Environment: real
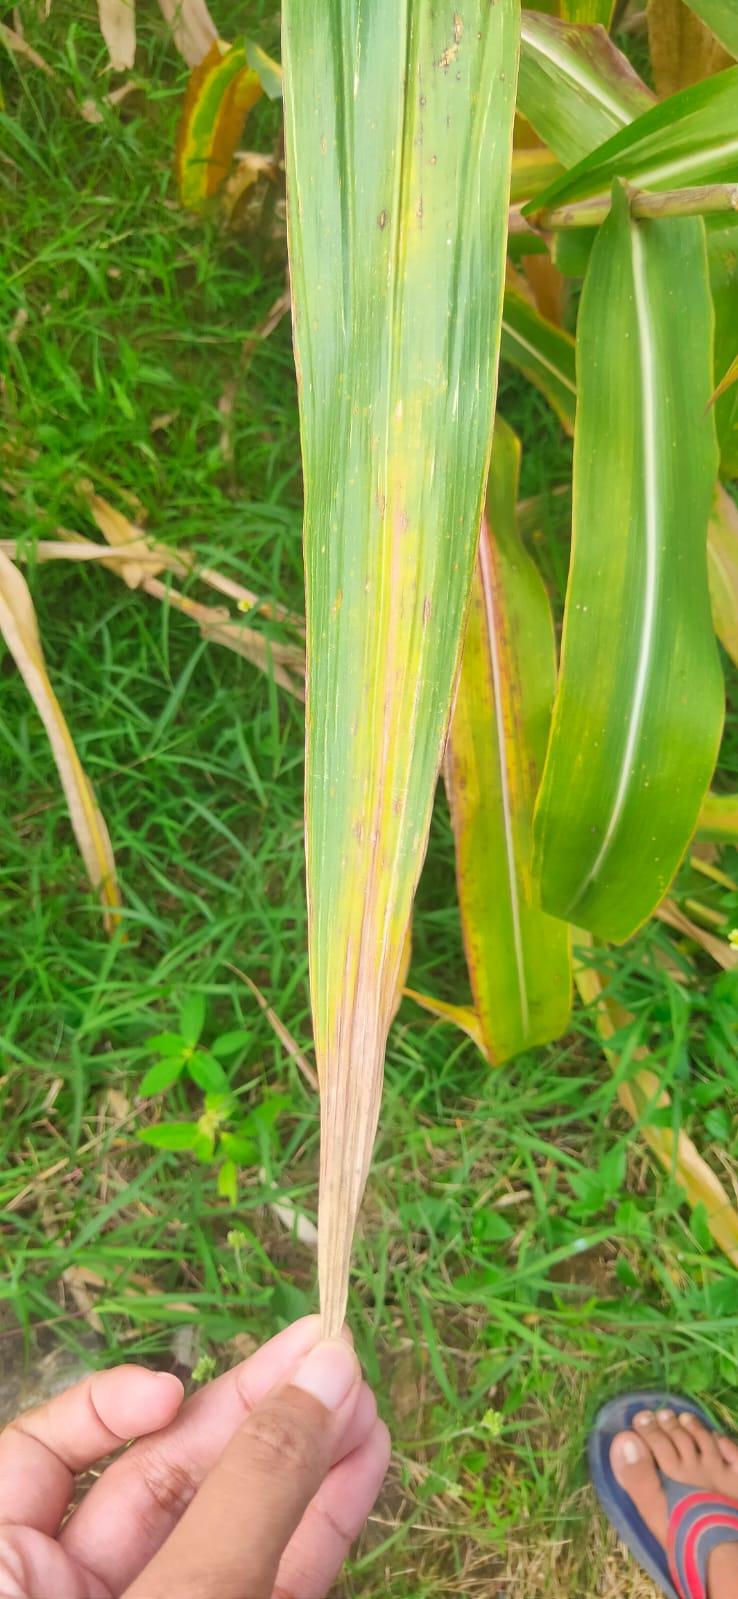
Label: nitrogen_deficiency